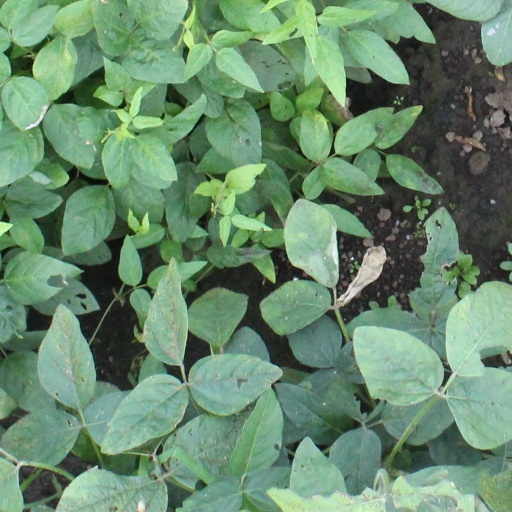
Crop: soybean